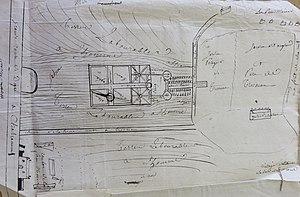
Plan du XVIII e représentant les terres de la seigneurie de Tresneau entre la ferme neuve et les petites maisons ( département d'Eure-et-Loir)
Le château de Tresneau est un château situé sur la grande route de Paris au Mans, à vingt-deux lieues de Paris, dans la paroisse de Thimert et Ardelles, généralité d'Alençon. Le fief dépend à l'origine de la baronnie de Châteauneuf-en-Thymerais. Le manoir de Tresneau, attesté depuis le XVIᵉ siècle, est transformé ultérieurement en château puis vendu comme bien national à la Révolution Française avant d'être détruit au début du XIXᵉ siècle. Aujourd'hui, seuls une partie des fossés et quelques reliquats de murs attestent de l'emplacement du château disparu.